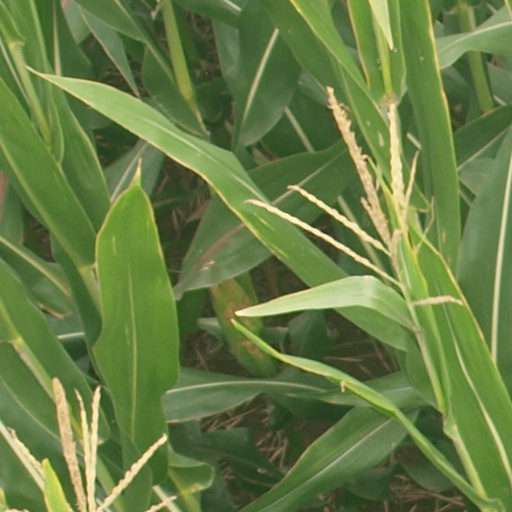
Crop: maize; corn